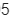
Number: 5